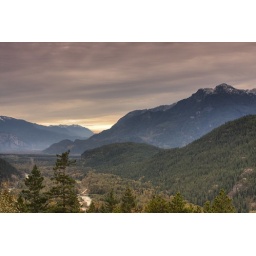
single raw HDR - sky highway near whisler, CA.